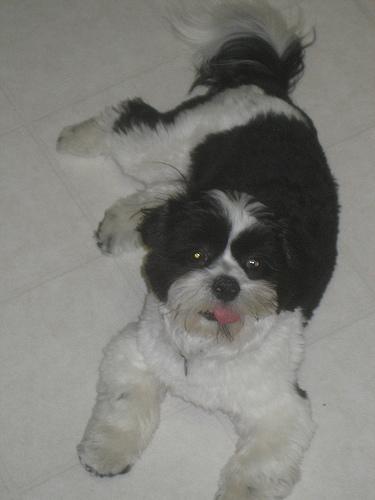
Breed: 361-n000123-Shih_Tzu